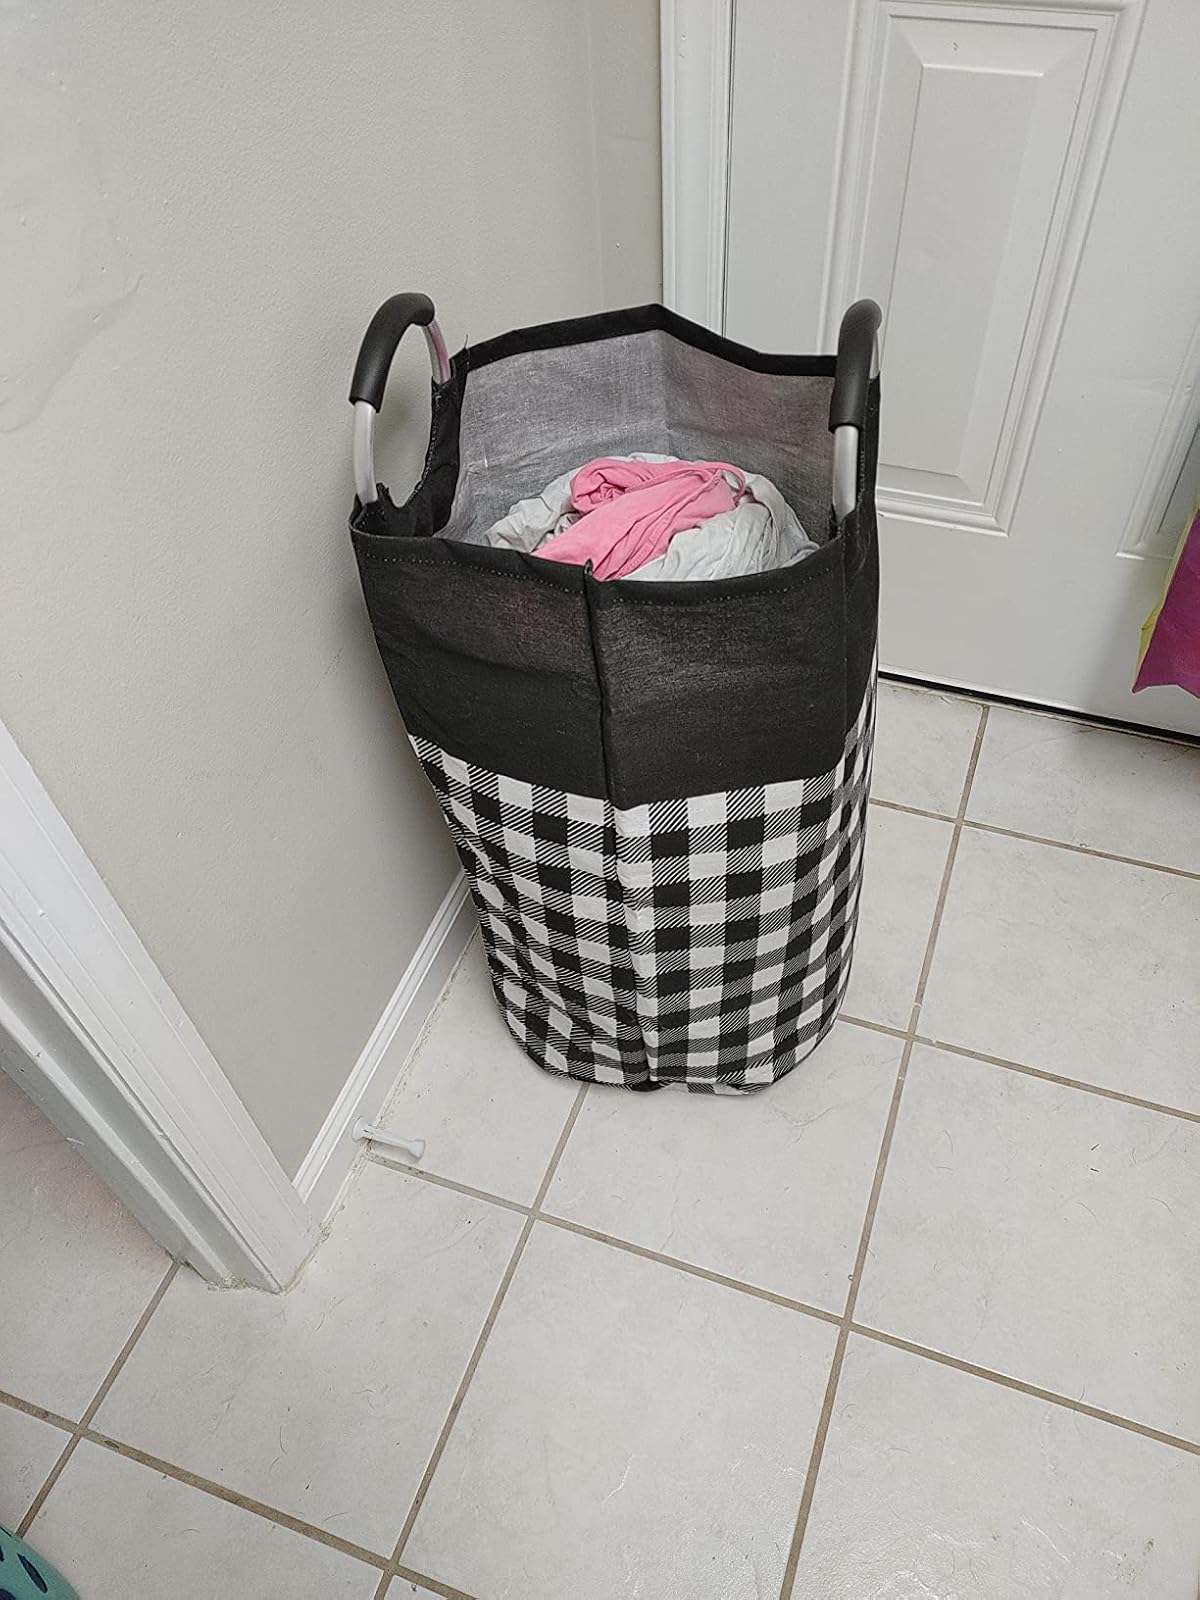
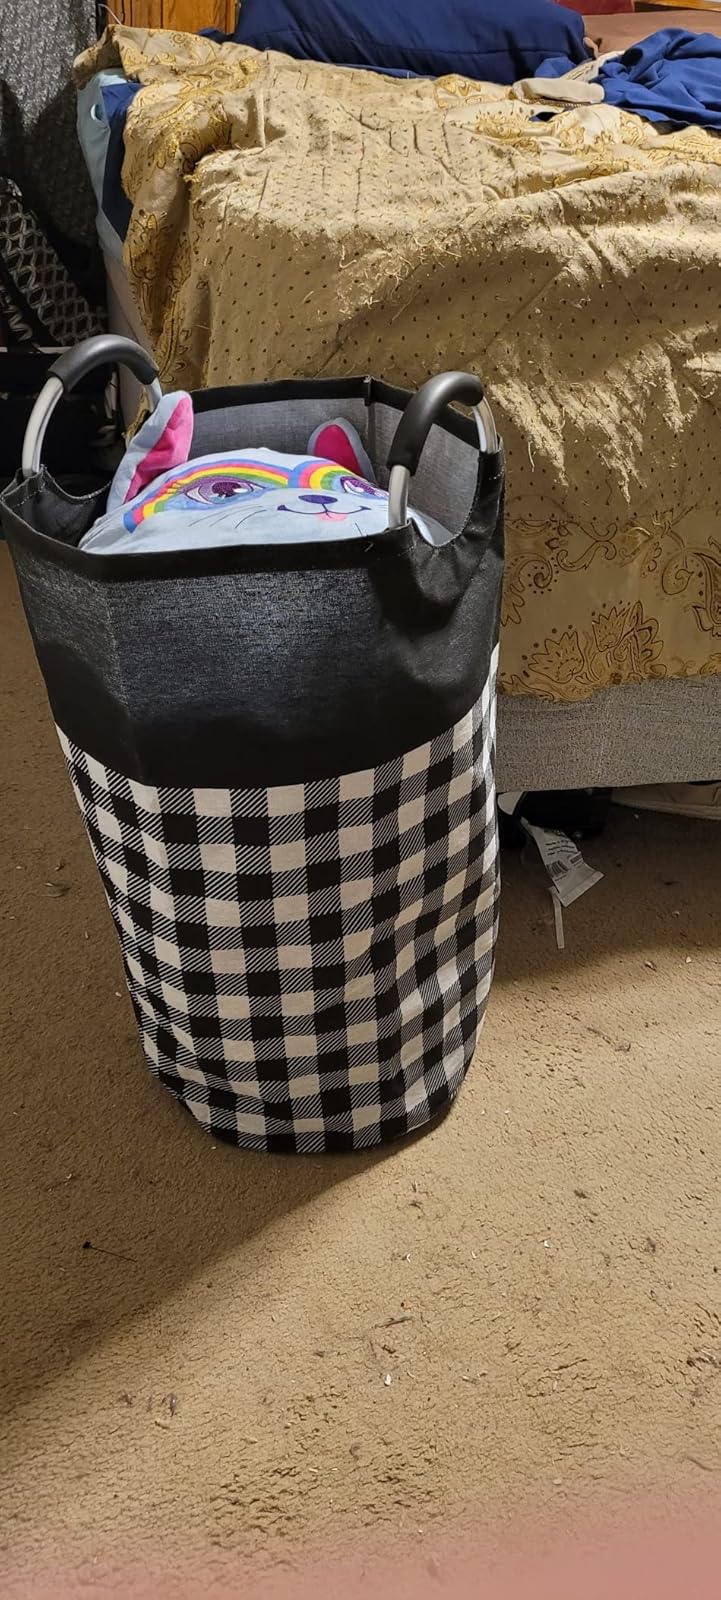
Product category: items_hamper
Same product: yes